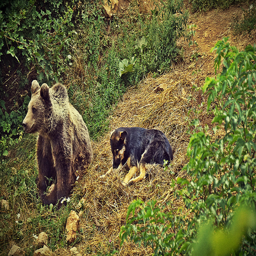
A bear and a dog sitting together on a hillside.
A large brown bear walking along a hill with a dog.
A dog laying next to a big bear in the grass.
A dog lies down in straw behind a bear in a field.
A bear and a dog sitting on a hill side.